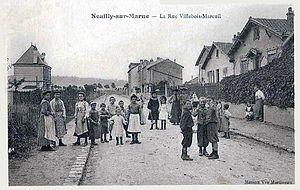
Neuilly-sur-Marne est une commune française située dans le département de la Seine-Saint-Denis en région Île-de-France.